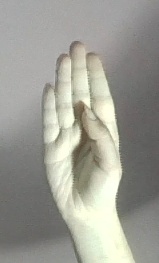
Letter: kaaf